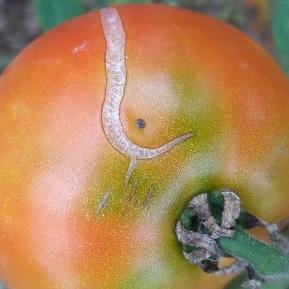
Crop: Tomato
Condition: excess-nitrogen-d